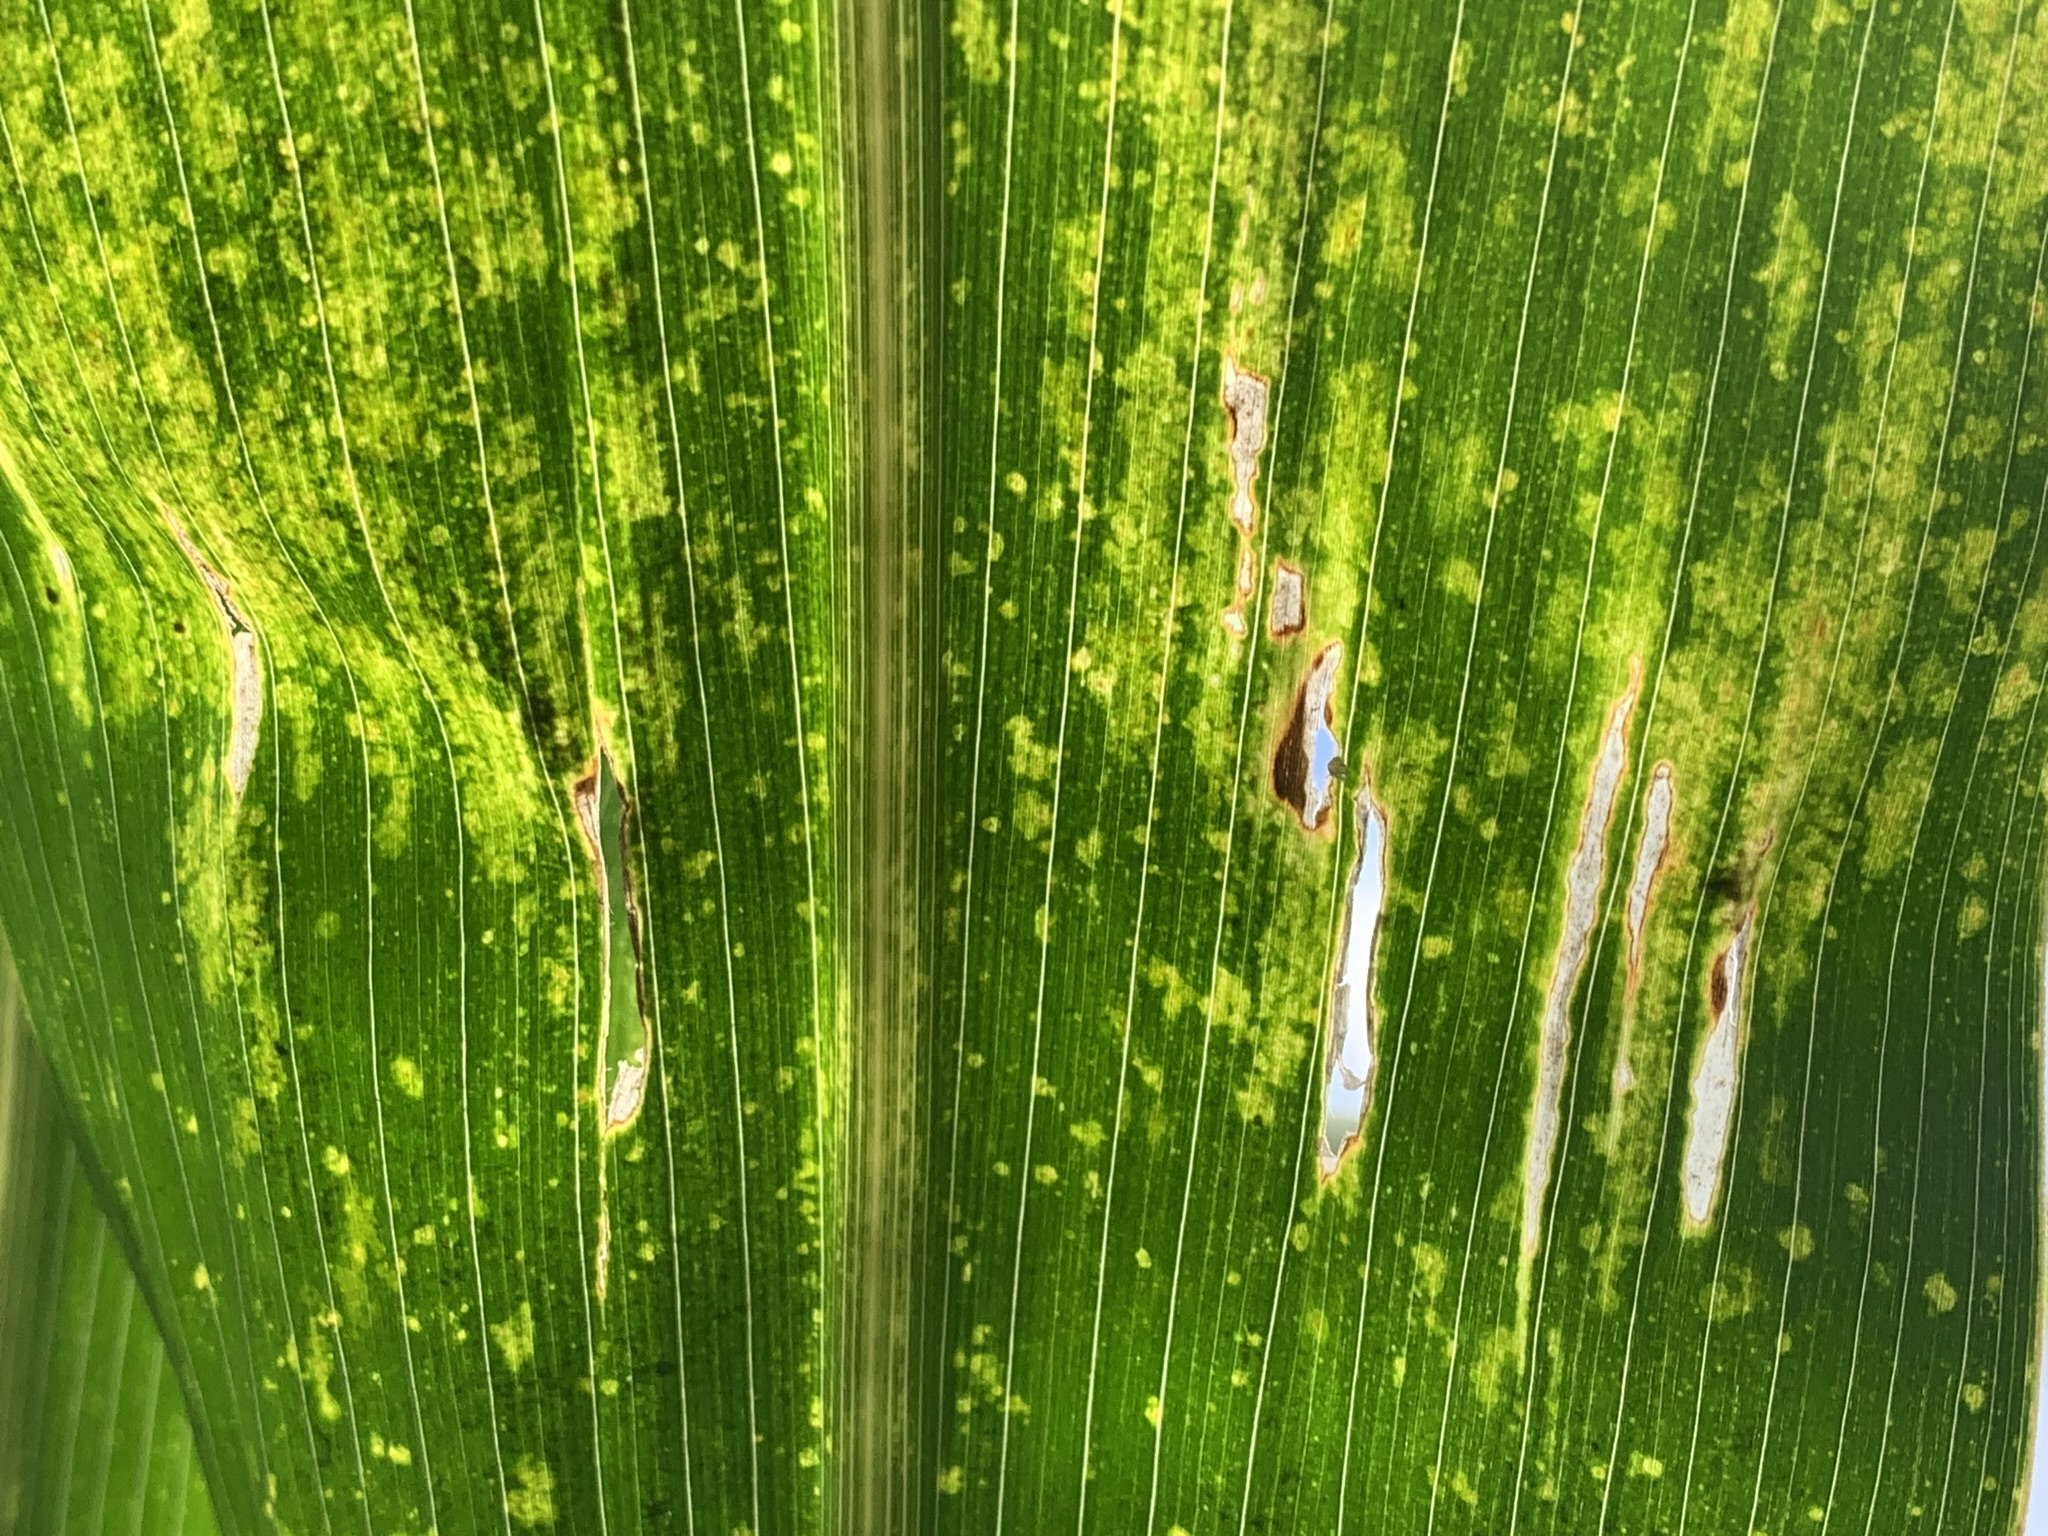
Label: MLN